North Hawthorne station

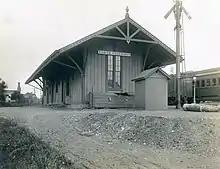
The North Hawthorne station during its time as North Paterson station

The creation of the North Hawthorne yard stemmed from a fire which destroyed repair shops, as well as some locomotives, at NYS&W's Wortendyke facility in 1891. In 1892, a new, replacement yard with car and engine shops was opened a few miles to the south of Wortendyke. The new yard at North Paterson (the Borough of Hawthorne was not established for another eight years, and the yard would not be renamed "North Hawthorne" until 1923) featured a roundhouse, turntable, and a passenger station with a single platform. These improvements phased out the need for passenger trains servicing the city of Paterson to reverse.